Divine Right: The Adventures of Max Faraday

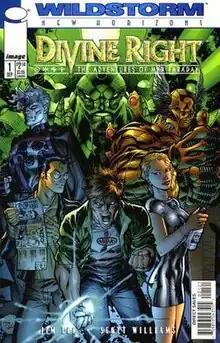
Divine Right #1 cover

Divine Right: The Adventures of Max Faraday is a twelve-issue comic book limited series created, written, and drawn by Jim Lee and published by American company Wildstorm from 1997 to 1999. Its protagonist is Max Faraday, a computer science student who inadvertently becomes the receptacle of an incredible mystic power.